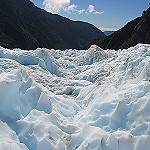
Scene: Outdoor